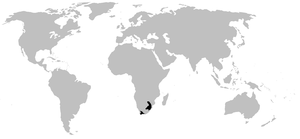
Les Heleophrynidae sont une famille d'amphibiens. Elle a été créée par Gladwyn Kingsley Noble en 1931.